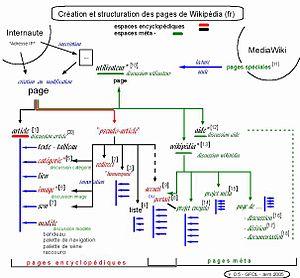
Schéma de création et structuration des différents types de page - Wikipédia francophone Version 0.5 (2e version) Présenté au Bistro, fin mars 2005 &lt
Aide de Wikipédia Consulter le contenu, faire une recherche, etc.